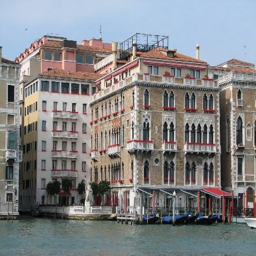
our hotel the top is a restaurant where we had breakfast overlooking tourist attraction every morning .